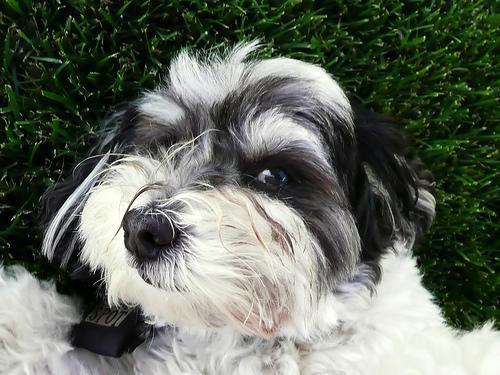
havanese